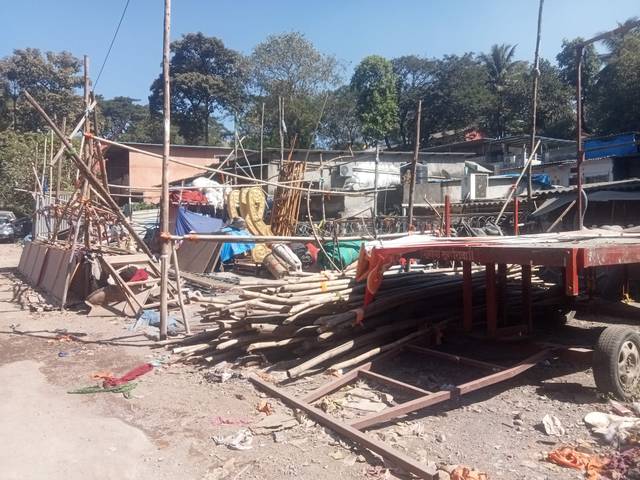
Region: India
Coordinates: 19.098, 72.905